Hanumangarh

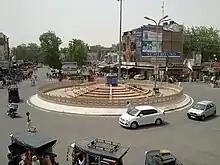
A view of Bhagat Singh Chowk at Hanumangarh Junction.

According to 2011 Indian Census, Hanumangarh had a total population of 150,958, of which 79,709 were males and 71,249 were females. Population within the age group of 0 to 6 years was 18,094. The total number of literates in Hanumangarh was 102,149, which constituted 67.7% of the population with male literacy of 73.6% and female literacy of 61.1%. The effective literacy rate of 7+ population of Hanumangarh was 76.9%, of which male literacy rate was 83.8% and female literacy rate was 69.28%. The Scheduled Castes and Scheduled Tribes population was 25,486 and 2,463 respectively. Hanumangarh had 30022 households in 2011.